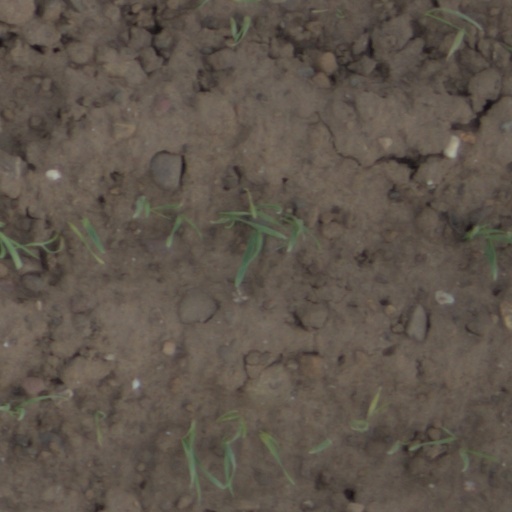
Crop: wheat